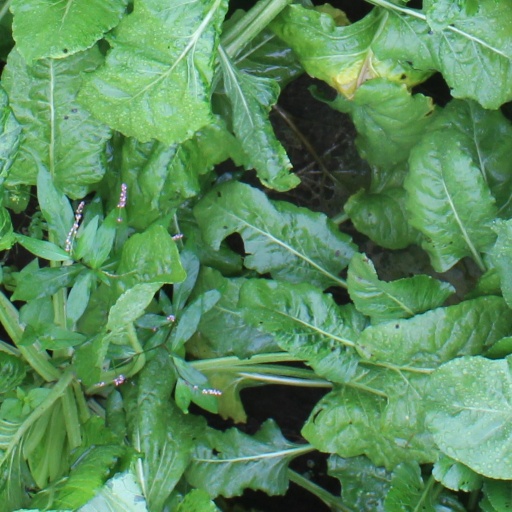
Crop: sugar beet